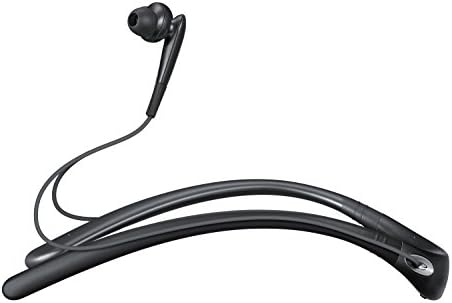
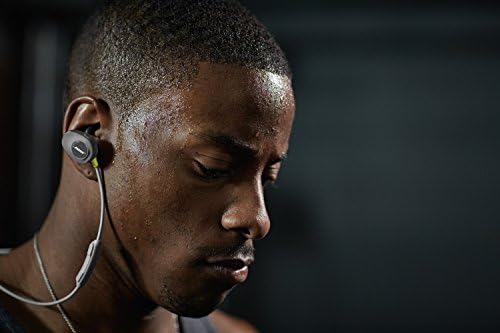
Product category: headphones
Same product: no